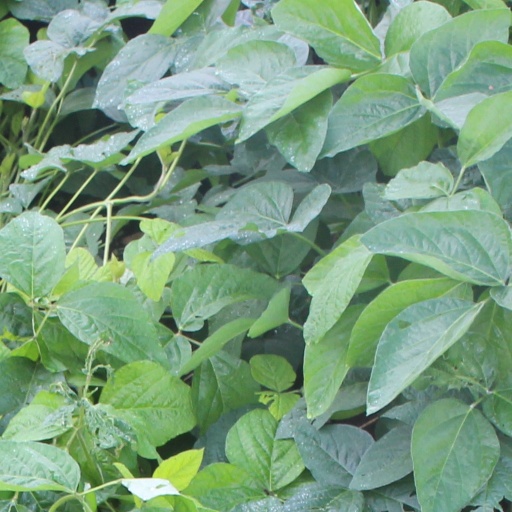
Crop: soybean